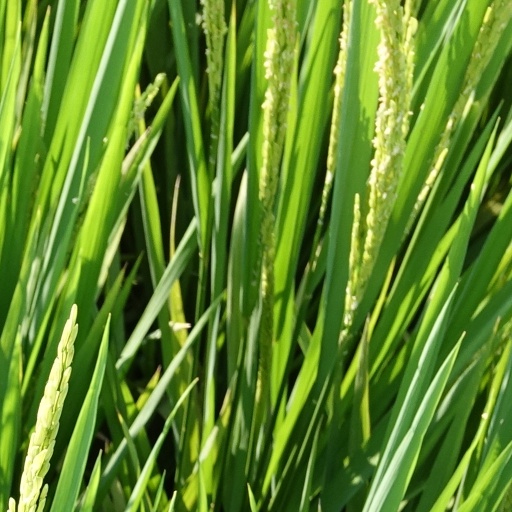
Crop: rice